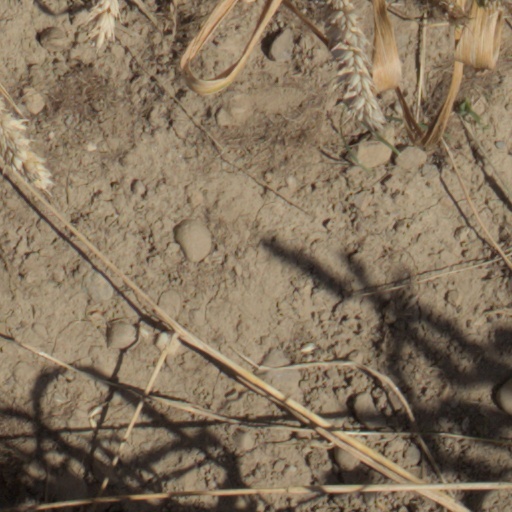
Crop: wheat